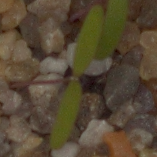
Label: fat_hen